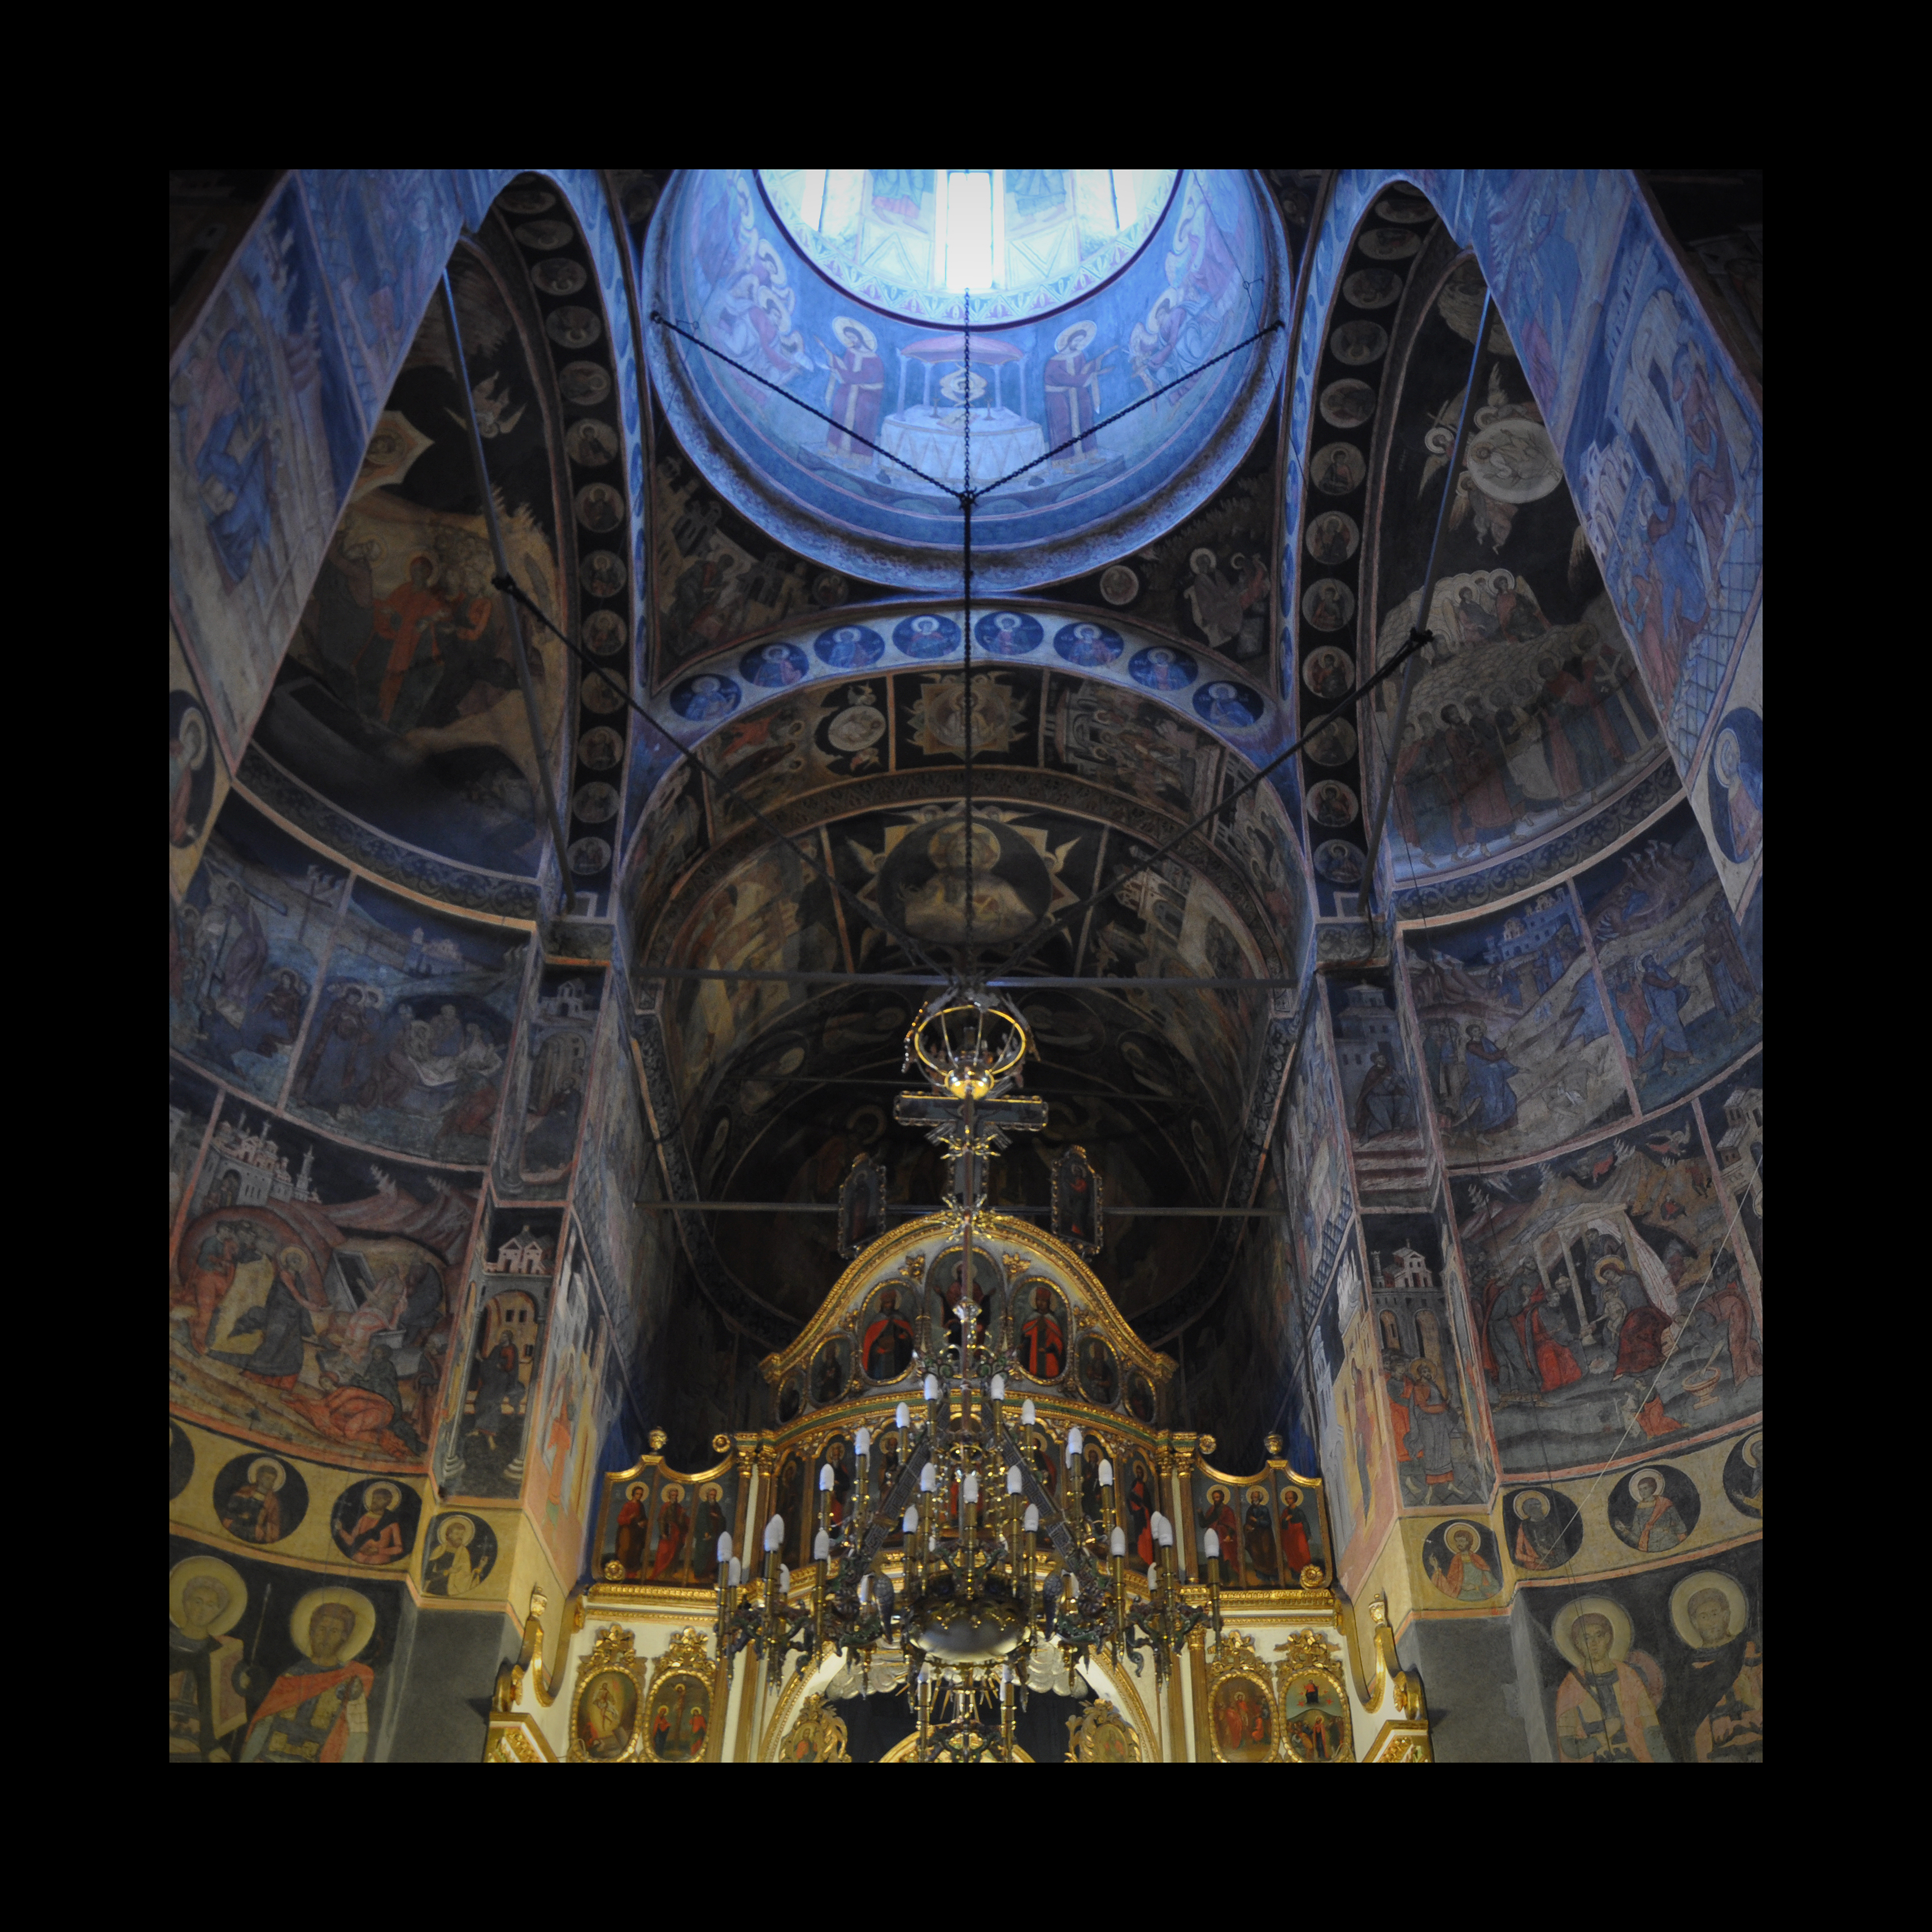
architecture, photography, building, photo, arch, religion, church, cathedral, christian, place of worship, photos, religious, free, de, symmetry, churches, fotografie, christianity, romana, style, arc, orthodox, eastern, basilica, dome, romania, bucharest, screenshot, bor, biserica, arhitectura, orthodoxy, romanian, ortodoxa, ortodoxia, ortodoxie, ecclesiastical, bisericeasc, cladire, edificiu, bucuresti, brancovenesc, cretulescu, kretzulescu, kretulescu, cretzulescu, cre tinism, cre tin